Vladimir Ghika

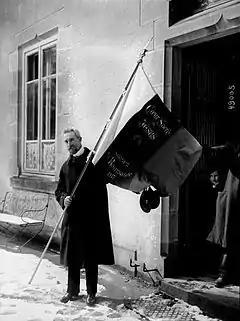
Prince Ghika at Paray-le-Monial, holding up the Sacred Heart banner of Roman Catholicism in Romania (1917)

Ghika wanted to become a priest or monk, but Pius X advised him to give up the idea, at least for a while, and to dedicate himself to secular apostolate instead. He became one of the pioneers of the lay apostolate.